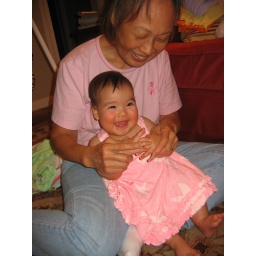
That's Avery and Hoo Hoo together in a pink dress that matches Amy's skirt!